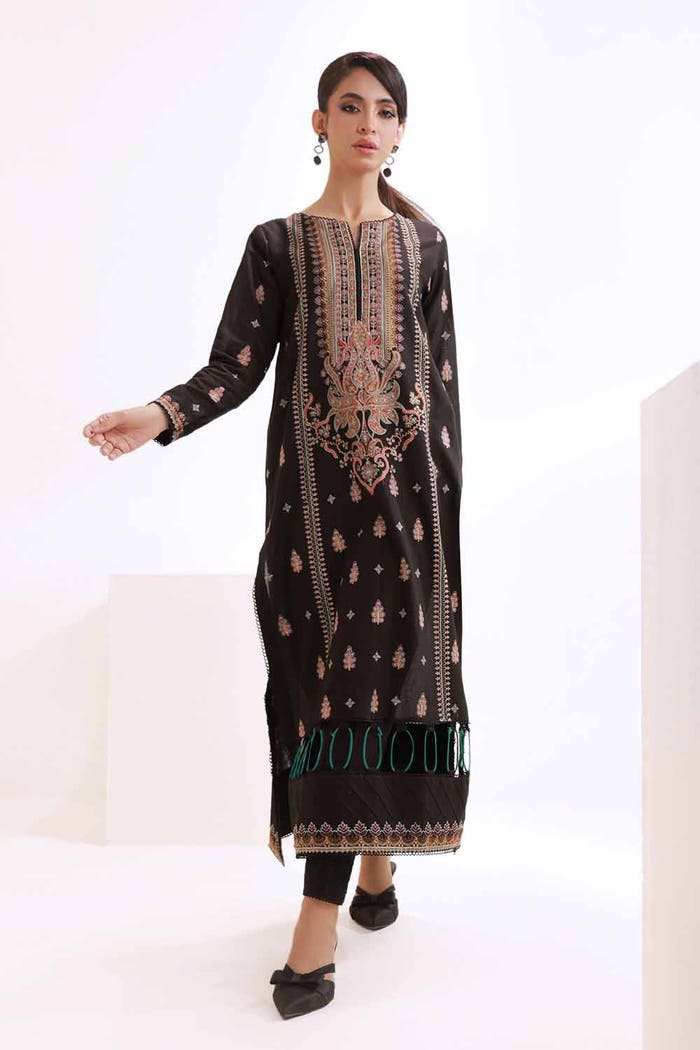
black multi embroidered cotton tunic